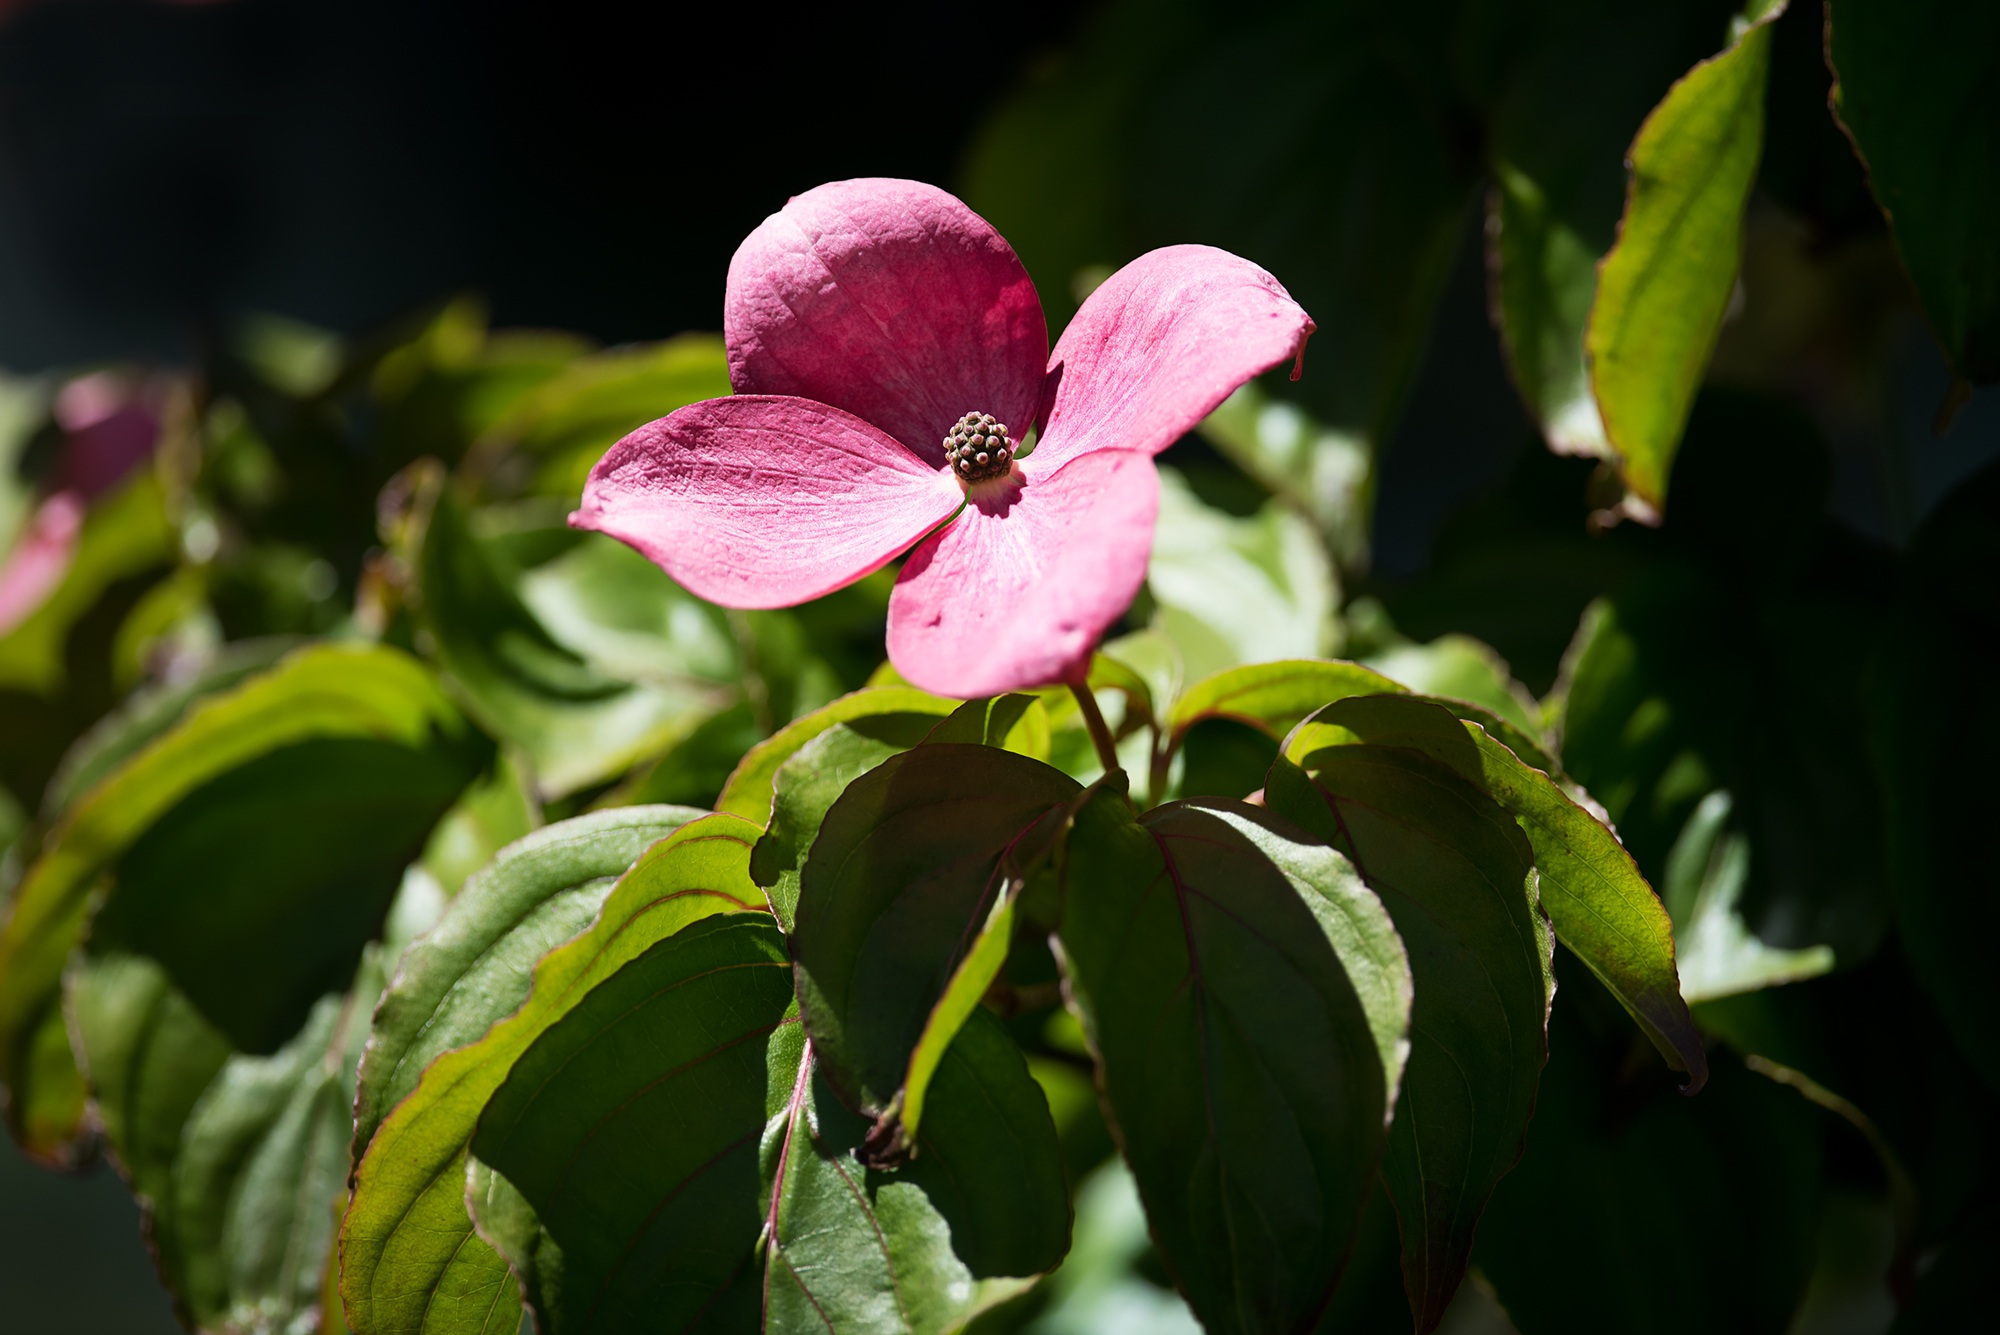
nature, branch, blossom, plant, sun, leaf, flower, petal, bloom, summer, green, botany, garden, pink, close, flora, shrub, dogwood, pink flower, macro photography, flowering plant, land plant